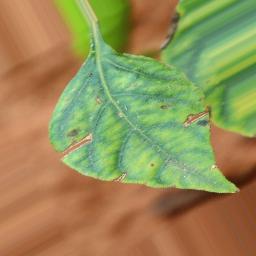
Label: nutritional